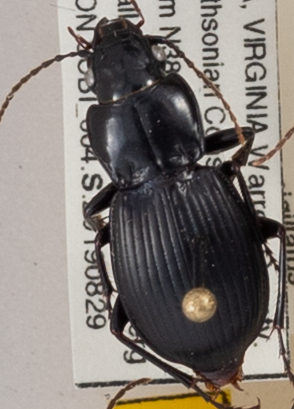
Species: Cyclotrachelus sigillatus
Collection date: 2019-08-29
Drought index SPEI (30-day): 0.074
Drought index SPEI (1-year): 1.69
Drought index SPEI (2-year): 2.09